Juri Lotman

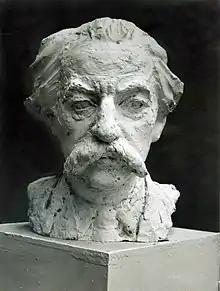
Bust of Juri Lotman by Lev Razumovsky, 1980

Juri Lotman (28 February 1922 – 28 October 1993) was a prominent Russian-Estonian literary scholar, semiotician, and historian of Russian culture, who worked at the University of Tartu. He was elected a member of the British Academy (1977), the Norwegian Academy of Science and Letters (1987), the Royal Swedish Academy of Sciences (1989) and the Estonian Academy of Sciences (1990). He was a founder of the Tartu–Moscow Semiotic School. The number of his printed works exceeds 800 titles. His extensive archive (now kept at the University of Tallinn and at the Tartu University Library) includes his correspondence with a number of Russian and Western intellectuals.